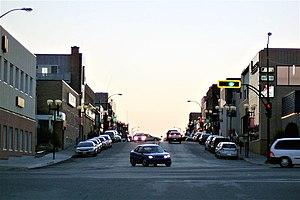
Rue Gamble près du lac à Rouyn-Noranda
Rouyn-Noranda est une ville-MRC et depuis 1966, le chef-lieu de la région administrative de l'Abitibi-Témiscamingue à l'ouest du Québec, au Canada. Son économie est actuellement basée sur l'exploitation et transformation des ressources minières et forestières, la fabrication d'équipements pour ces industries et un secteur tertiaire développé, dont les services administratifs.